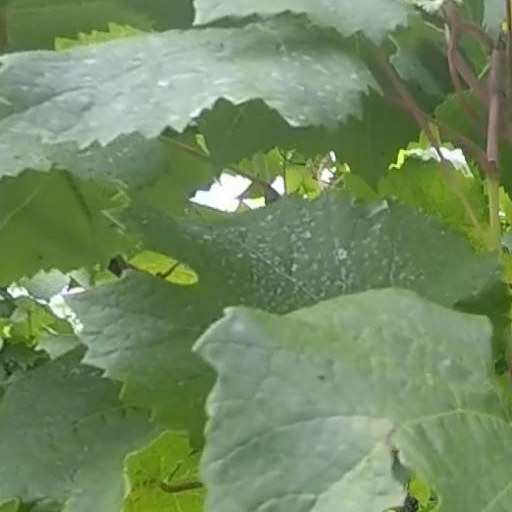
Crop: grape